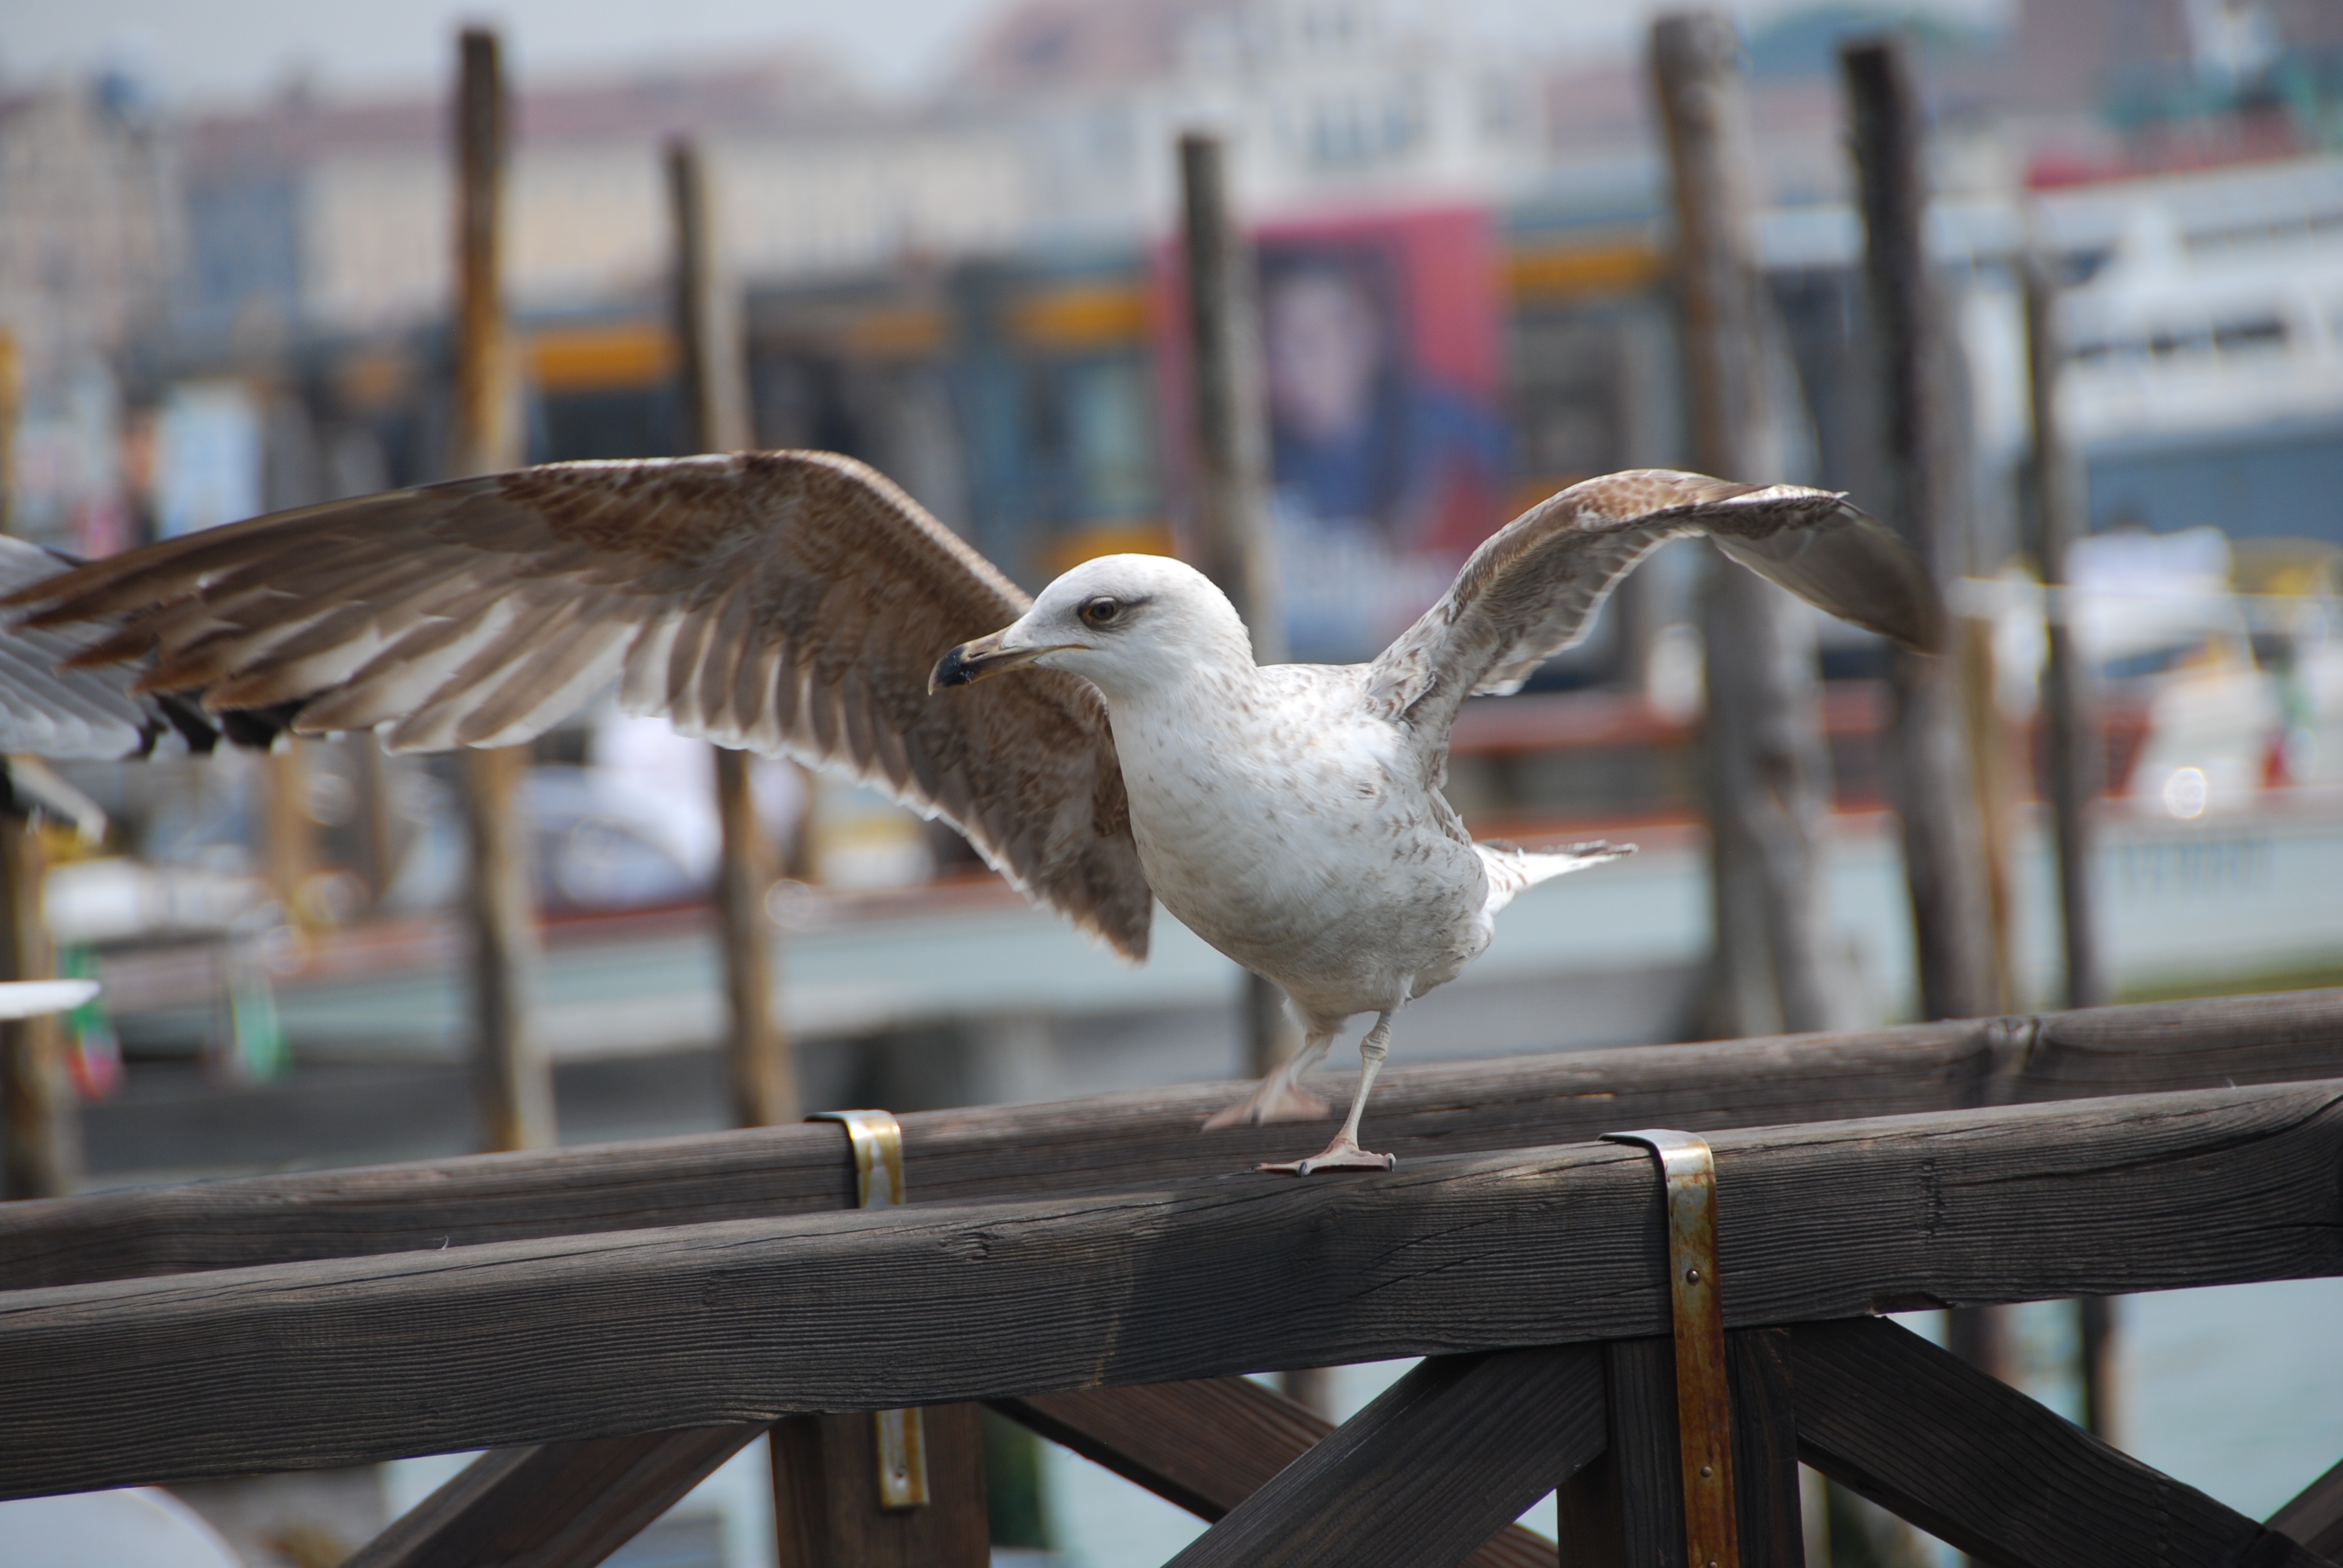
bird, wing, animal, seabird, seagull, wildlife, gull, beak, venice, fauna, vertebrate, charadriiformes